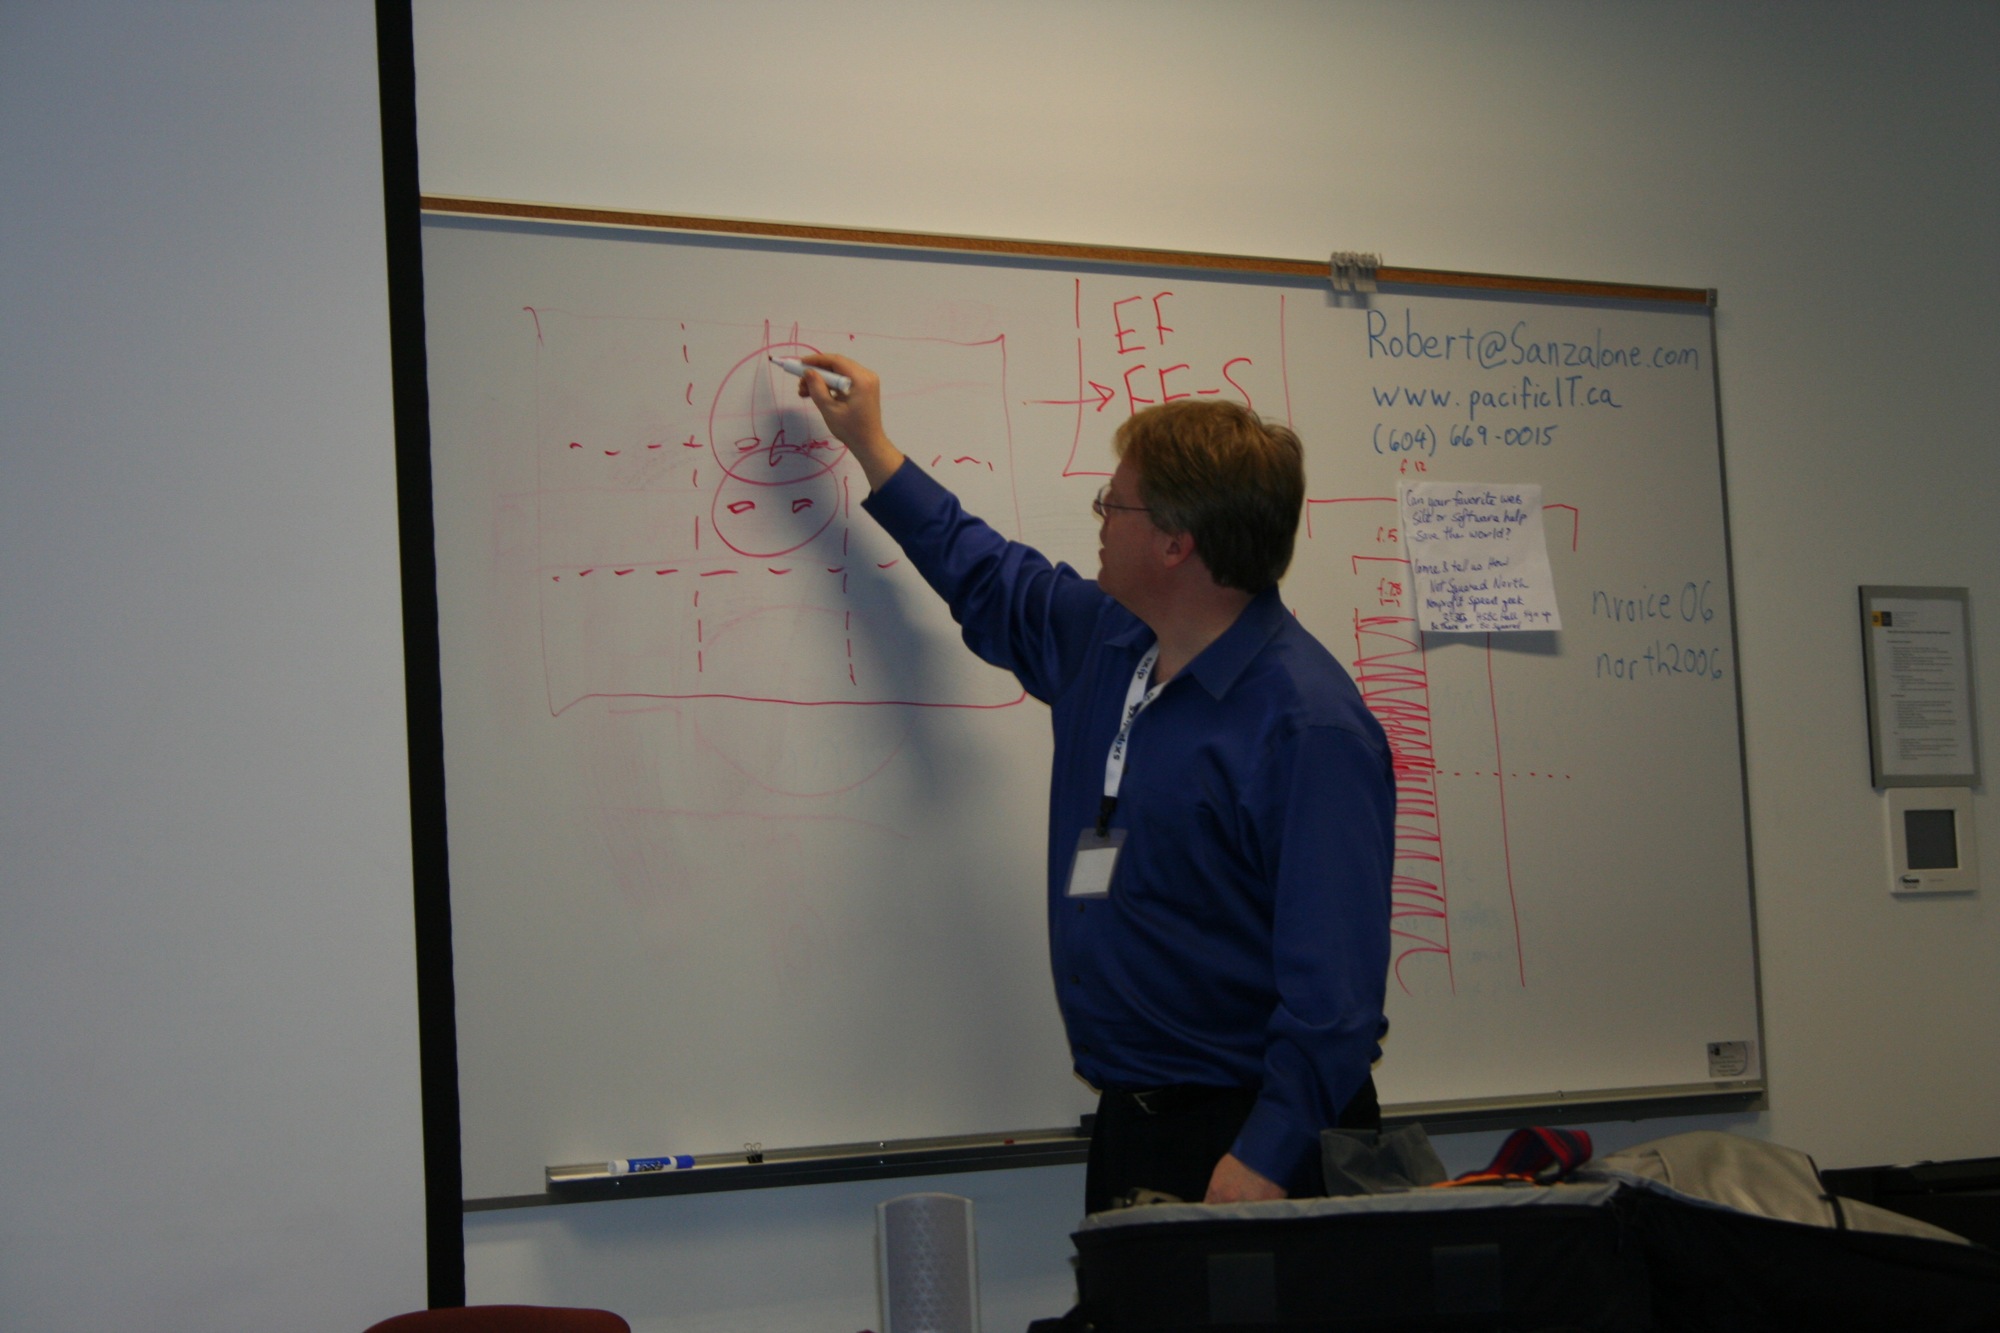
vancouver, canada, lecture, northernvoice, northernvoice2006